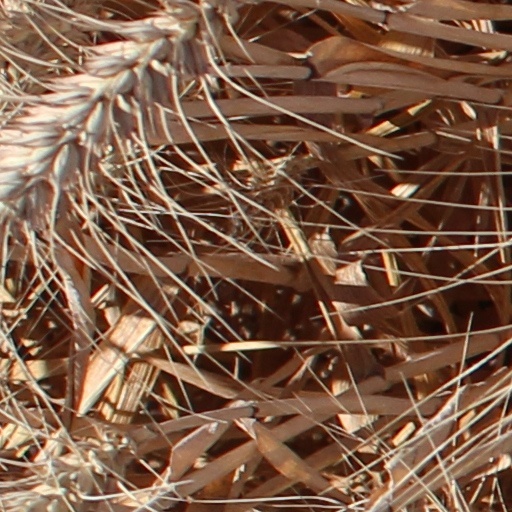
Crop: wheat